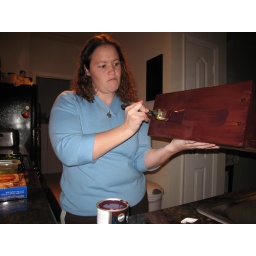
Go with the grain. Making this wall shelf darker so it can match the cabinets in the kitchen.